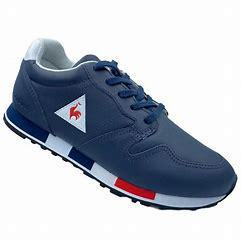
Brand: Le
Model: Coq Sportif 100